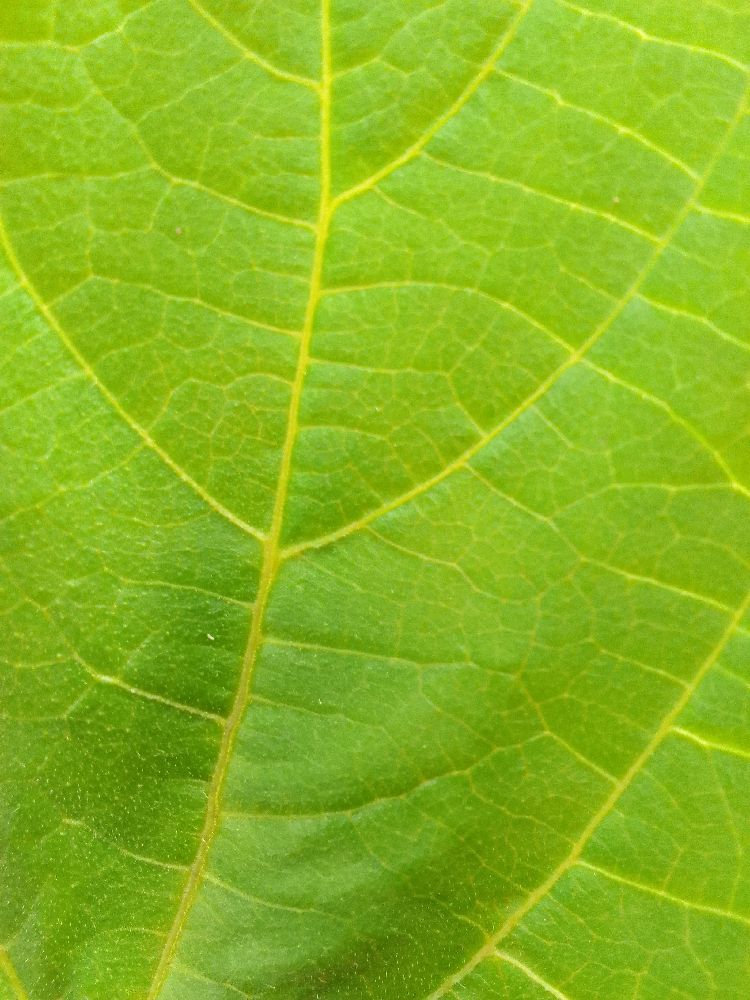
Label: healthy